Rose Lambert

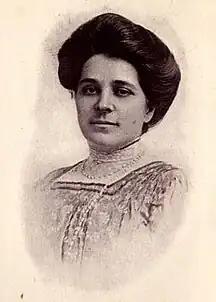

Rose Lambert (September 8, 1878 – December 27, 1974) was an American missionary in the Ottoman Empire who was the Matron of the orphanage in Hadjin during and after the 1909 massacres of Armenians in Cilicia. Her accounts of the Hadjin siege and Adana massacre provide an important insight into these events.